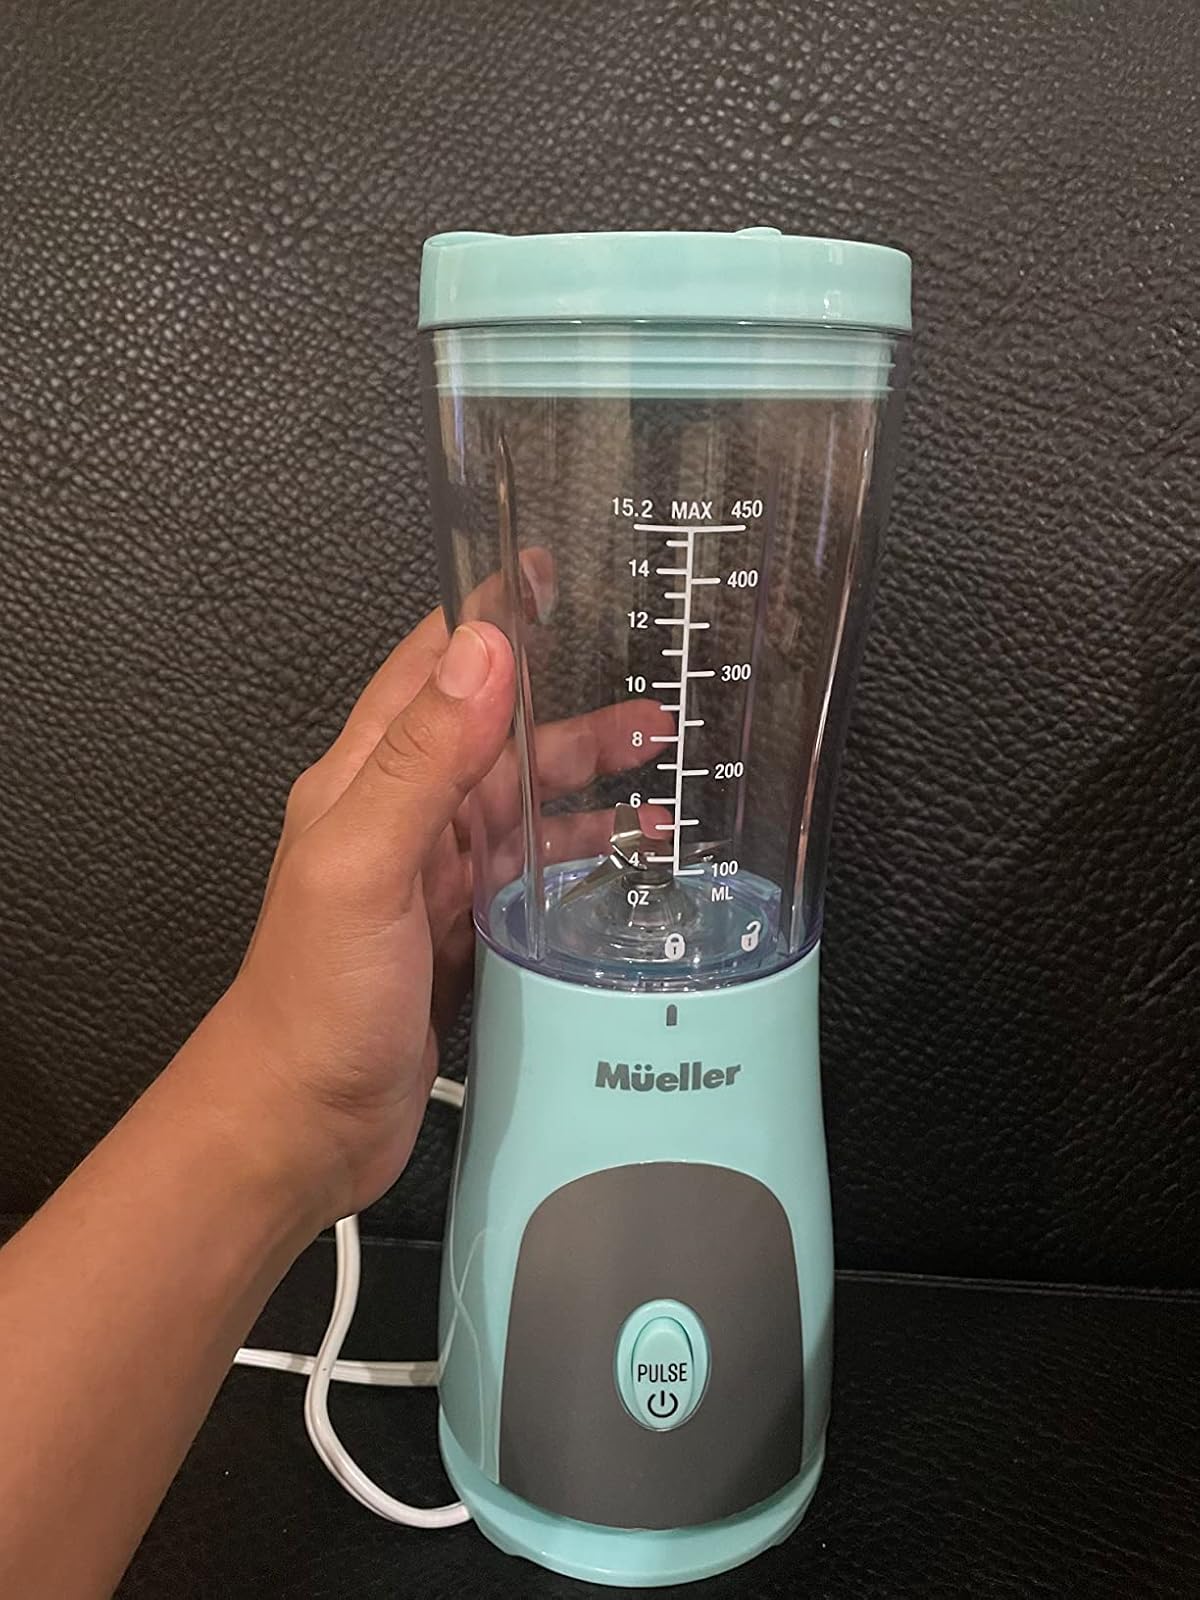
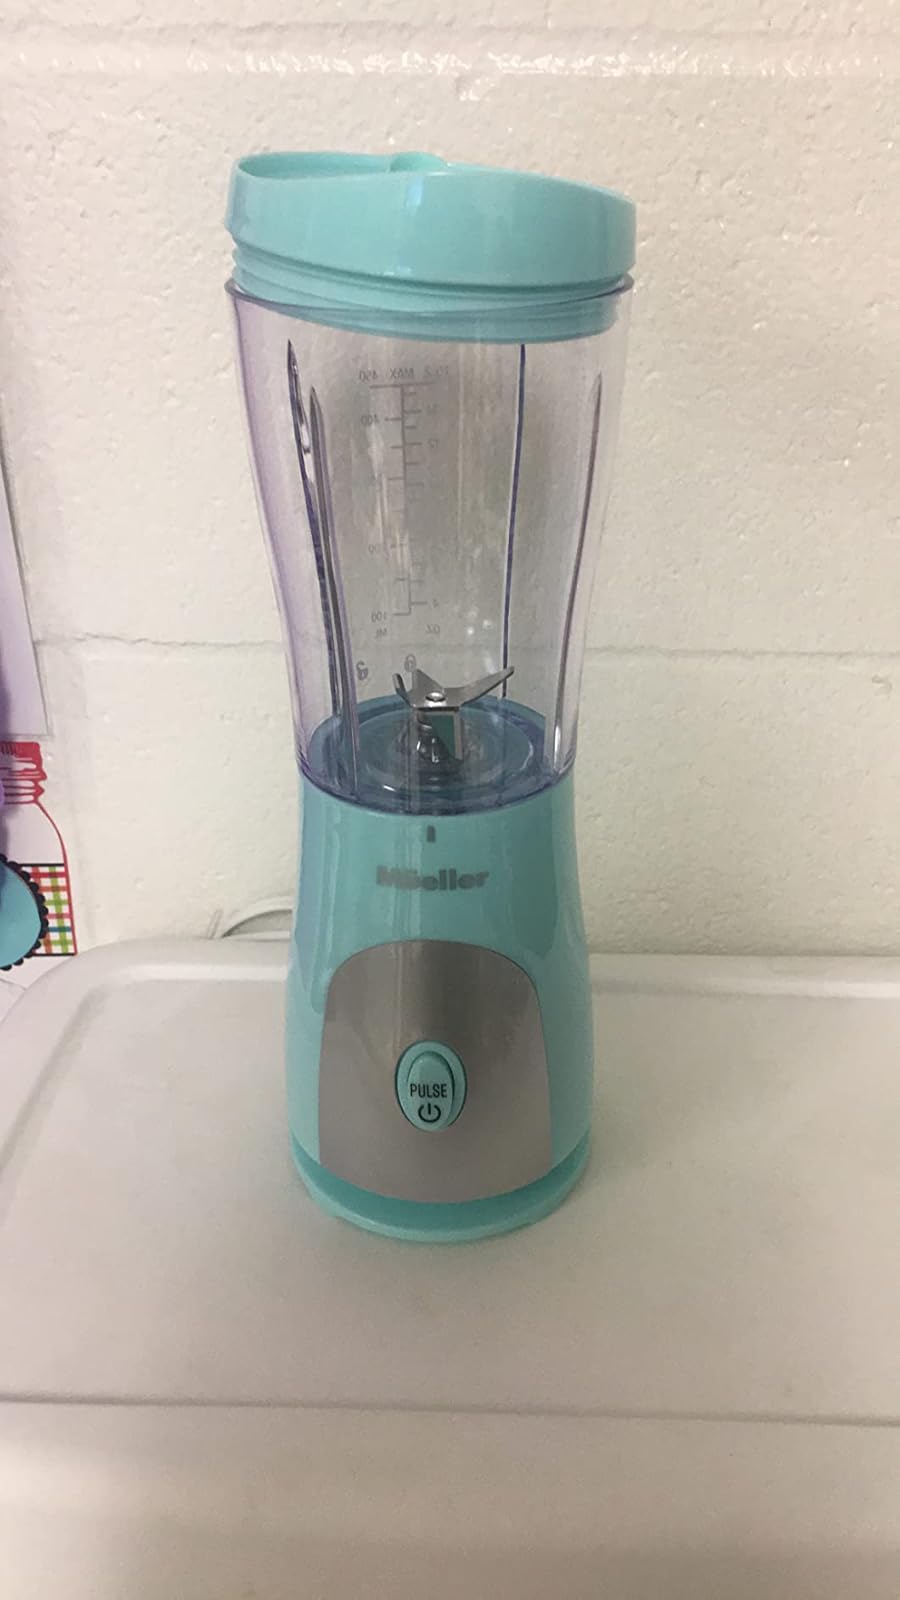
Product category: items_blender
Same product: yes